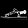
Label: Sandal